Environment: real
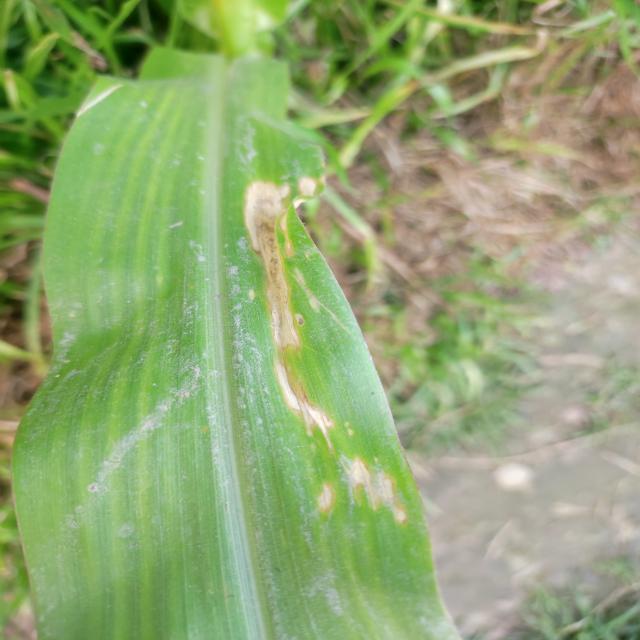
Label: northern_corn_leaf_blight